Vasiliy Kondratenko

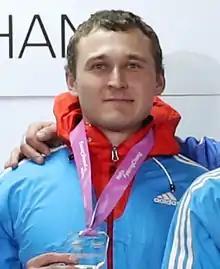
Vasiliy Kondratenko in 2017

Vasiliy Kondratenko (born 2 September 1989) is a Russian bobsledder. He competed in the two-man event at the 2018 Winter Olympics.